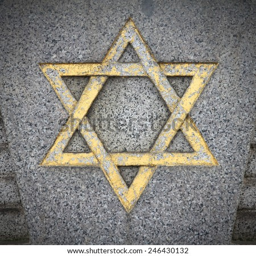
star of symbol on an old grave .